Rewi Alley

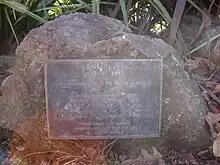
Memorial plaque at Christchurch Boys' High School, Alley's 100th birthday.

Rewi was born in the small town of Springfield, in inland Canterbury, New Zealand. He was named after Rewi Maniapoto, a Māori chief who famously resisted the British military during the New Zealand Wars in the 1860s. Alley's father was a teacher, and Rewi attended primary school at Amberley; then Wharenui School in Christchurch, where his father was appointed headmaster in 1905; and finally Christchurch Boys' High School. His mother, Clara, was a leader of the New Zealand women's suffrage movement.